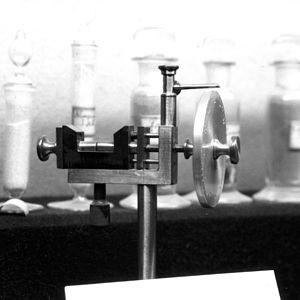
Radioconducteur à pression variable construit dans le laboratoire de Branly
Premier dispositif de détection des ondes hertziennes inventé par le professeur Édouard Branly le 20 novembre 1890.